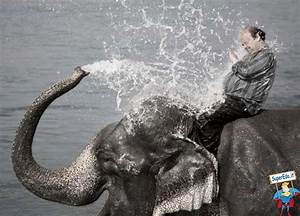
Label: elephant